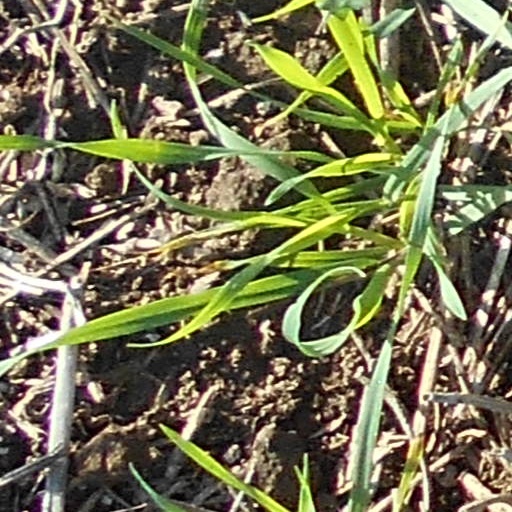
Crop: wheat